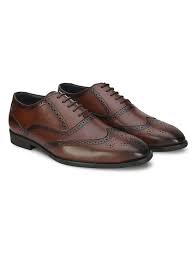
Label: Brogue